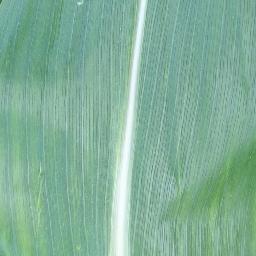
Label: Corn___healthy